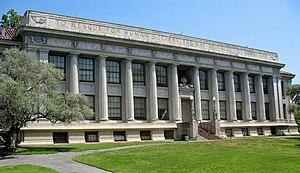
Ceci est la liste des lieux historiques inscrits sur le registre national dans le comté d'Alameda en Californie.